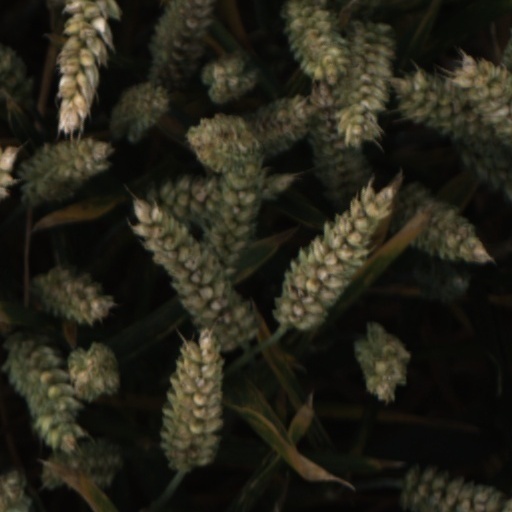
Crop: wheat